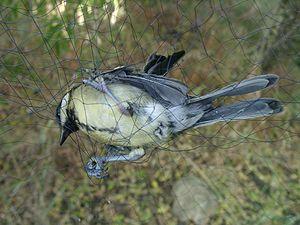
Le baguage est une technique utilisée en ornithologie permettant de :
Le filet japonais est un système efficace pour attraper les animaux volants, principalement les oiseaux et les chauves-souris. Nommé « kasumi-ami » par les Japonais qui l’utilisent depuis trois siècles, son origine remonte peut-être à la Chine. Le filet japonais a été introduit en Amérique du Nord en 1947.